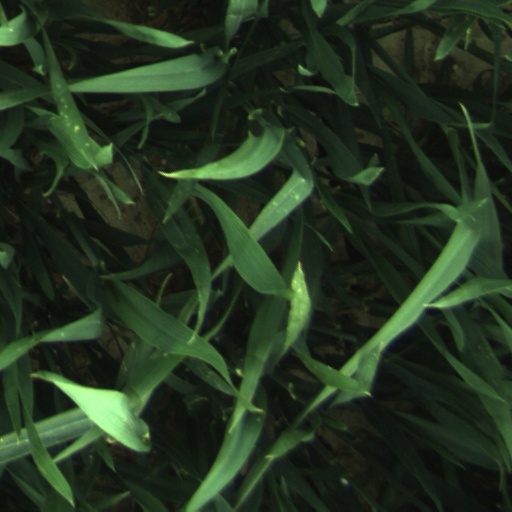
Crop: wheat